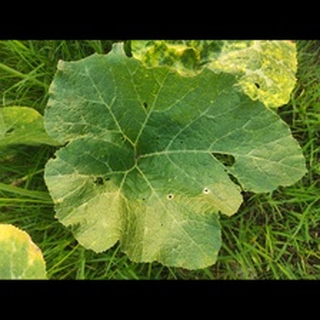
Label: pumpkin_bacterial_leaf_spot